Consolidated B-24 Liberator

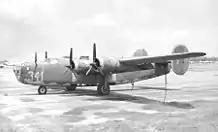
B-24E

B-24s were also used by the U.S. Navy and U.S. Marine Corps for ASW, anti-ship patrol, and photographic reconnaissance in the Pacific Theater, and by the U.S. Coast Guard for patrol and SAR. Naval B-24s were redesignated PB4Y-1, meaning the fourth patrol bomber design built by Consolidated Aircraft. Navy PB4Y-1s assigned to Atlantic ASW and all Coast Guard PB4Y-1s had the ventral turret replaced by a retractable radome. Also, most naval aircraft had an Erco ball turret installed in the nose position, replacing the glass nose and other styles of turret.